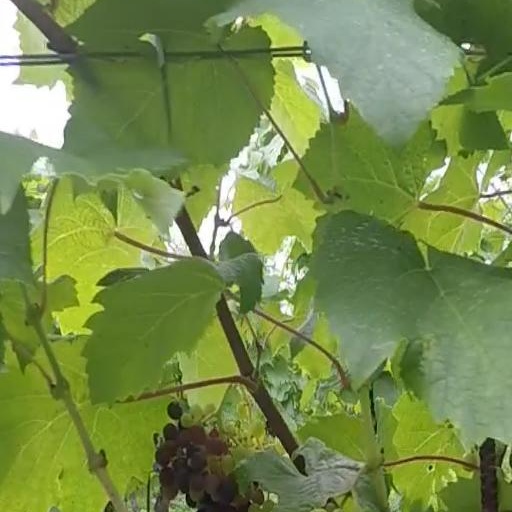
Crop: grape